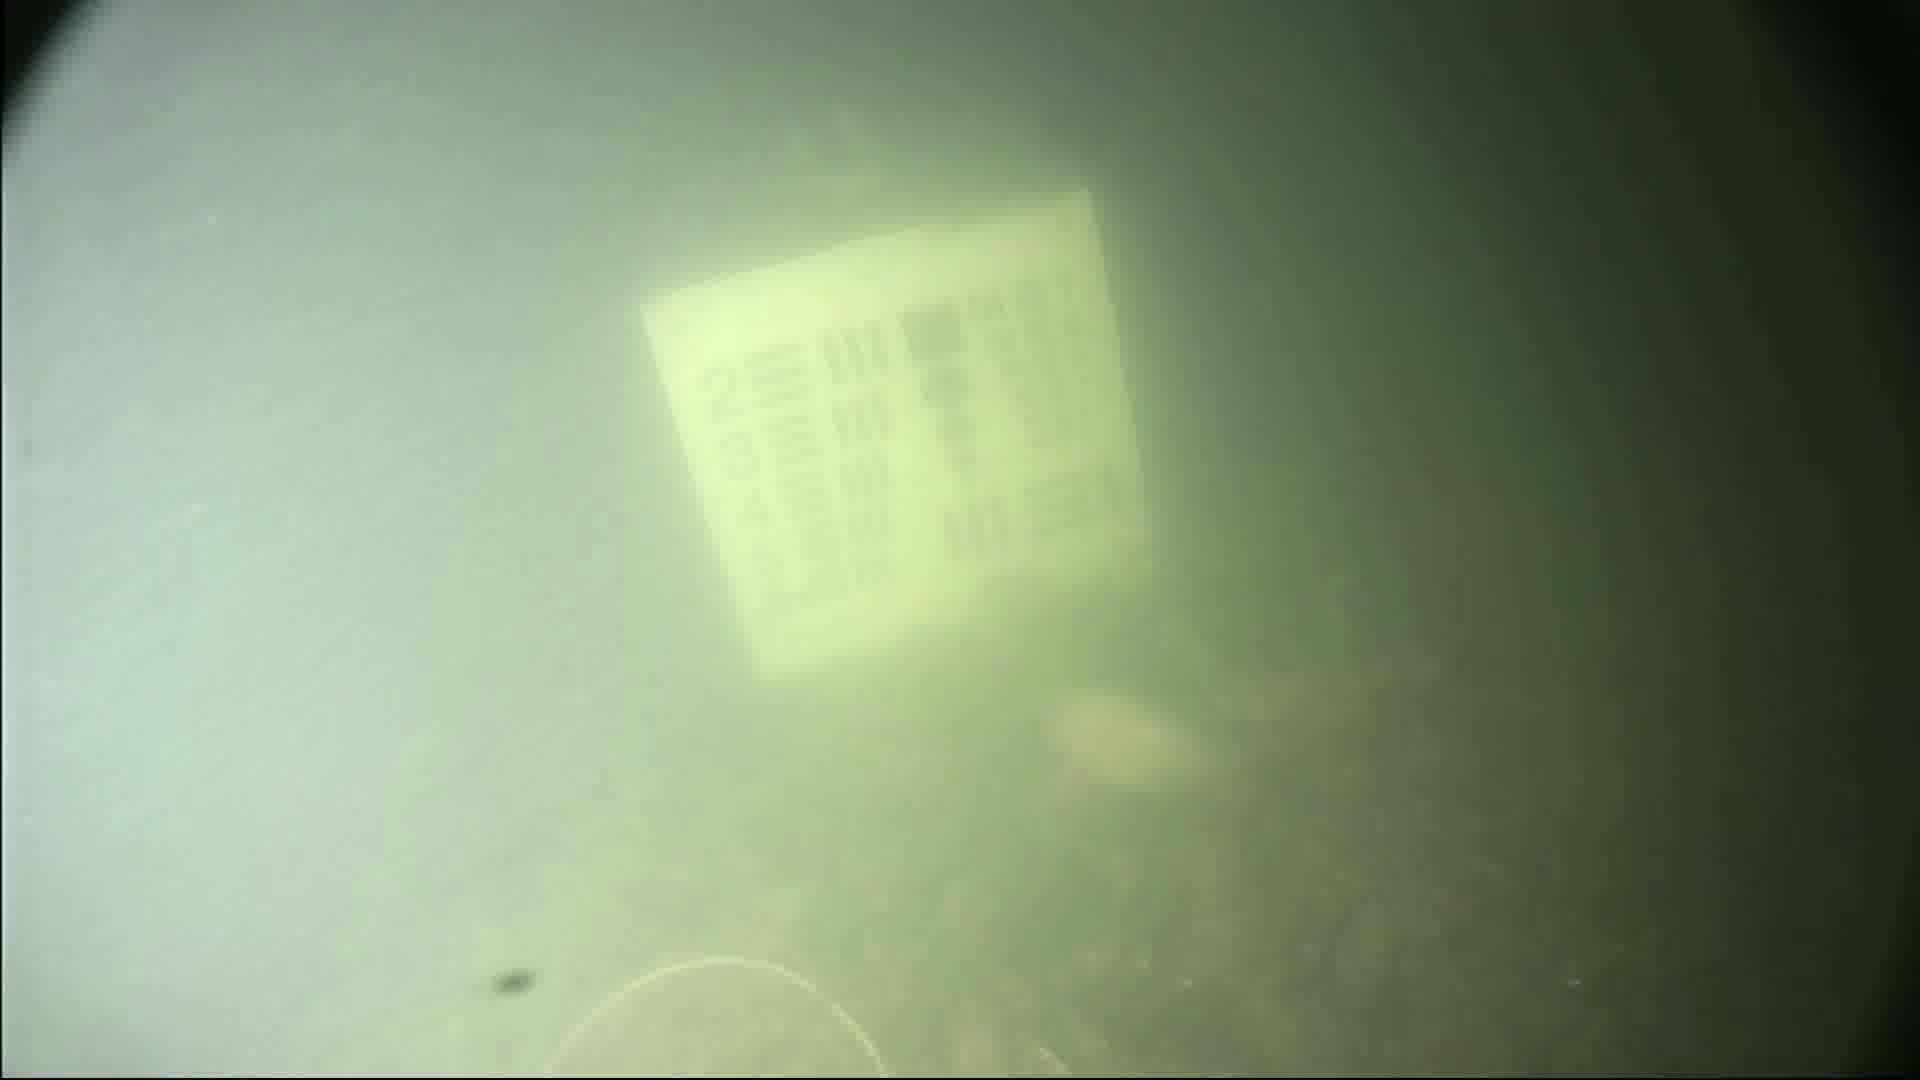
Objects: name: fish